E. & H. T. Anthony & Company

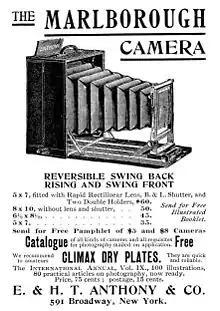
The "Marlborough" 1897

The Anthony brothers' factory was located at New York City's Harlem Railroad Depot occupying 1/4 of the building by 1854 and advertised that their company was the largest manufacturer and distributor of photographic apparatus and material in the world. In 1859 Anthony added stereoscopic view cards, photographic albums, and gallery furniture and backdrops to the company's product lines. The Anthony company also maintained a close business relationship with famed American photographer and portraitist Mathew Brady.